Hybrid power

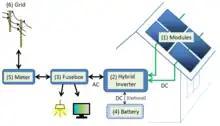
System diagram of intelligent hybrid inverters used in a domestic setting

Solar PV gives variable output which can be buffered with battery storage. However, large variations exist in production over the day, as well in many places seasonally. The battery helps match the power with the load. A "hybrid solar inverter" additionally allows the storage of low cost electricity drawn down on cheap tariffs.